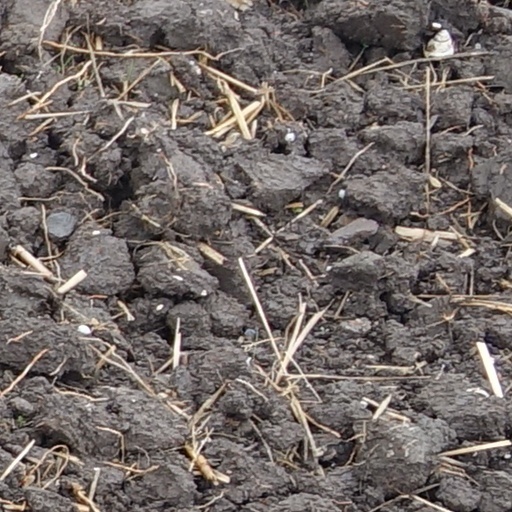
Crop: wheat